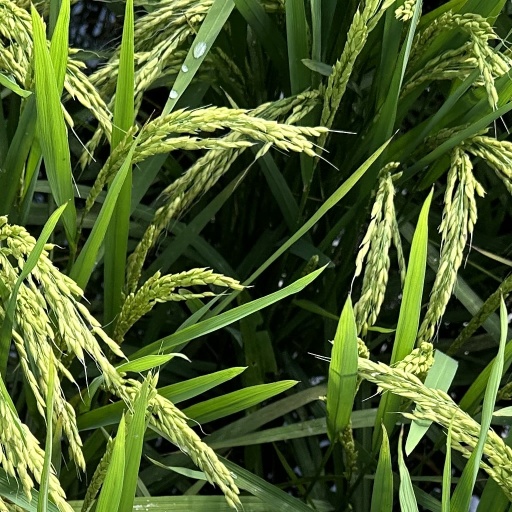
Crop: rice